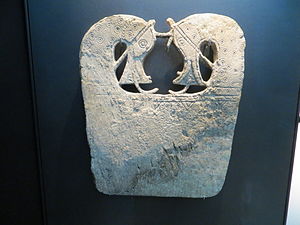
Lilleberge vikingebegravelse
Plade i hvalknogle fra Lilleberge vikingebegravelse.
Lilleberge vikingebegravelse eller Lilleberge skibsbegravelse er en stor samling af genstande fra vikingetiden, som blev fundet i en gravhøj ved Lilleberge i Namdalen i det centrale Norge i slutningen af 1800-tallet. Siden 1891 har det været en vigtig del af British Museums middelaldersamling.